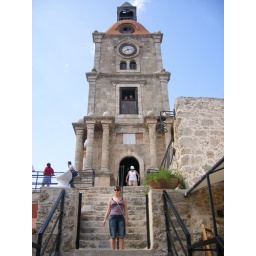
Hannah in front of the clock tower